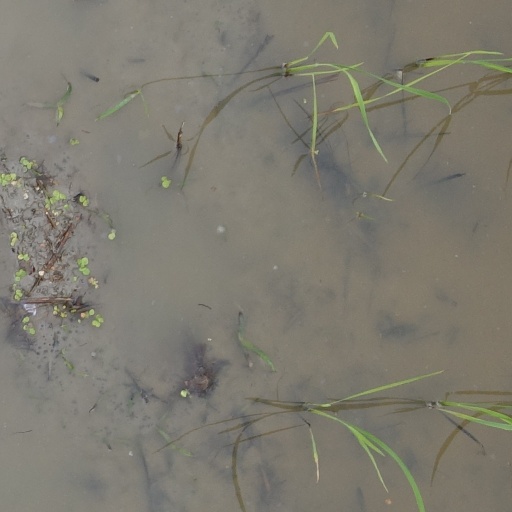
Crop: rice